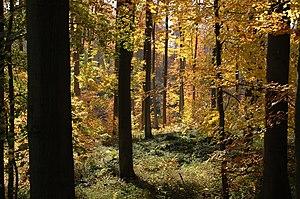
Les forêts atlantiques mixtes forment une des écorégions définie par le WWF, qui couvre l'Europe de l'Ouest et plus précisément des parties de la Belgique, du Danemark, de la France, de l'Allemagne et les Pays-Bas. Elle se classe dans la catégorie de biome forêts tempérées d'arbres à feuilles caduques de l'écozone paléarctique. Elle couvre une superficie de 399 100 km² et est considérée par celle-ci comme étant dans un état de conservation critique, voir menacé.
Cette page regroupe l'ensemble du patrimoine immobilier classé de la ville belge de Waterloo.